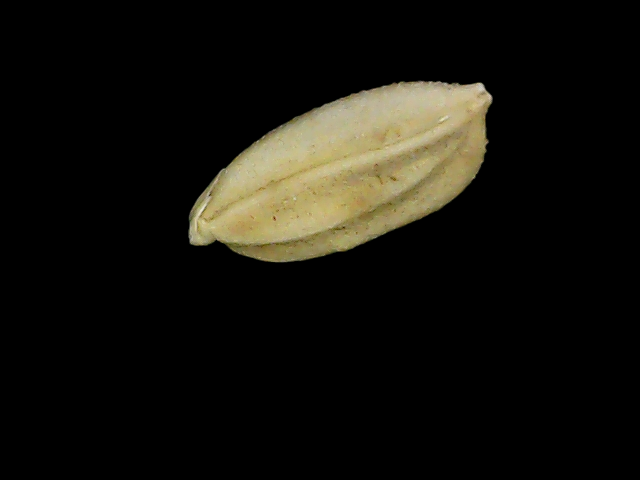
Rice variety: Bd52